Hydrography of Milan

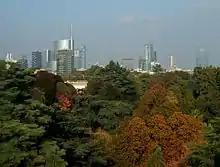
Panorama of Milan and the Sempione Park in October.

Milan rests on a single type of soil of fluvio-glacial origin with carbonate cement, common to the whole Po Valley. The main characteristic is that of being easily karst. This rock is covered by Quaternary river sediments and is visible along the main rivers, forming conglomerates which in Lombardy are known as "strains".